Jim Bohlen

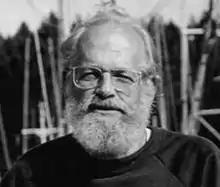
Bohlen in 1990

Jim Bohlen (July 4, 1926 – July 5, 2010) was an American engineer and activist who worked as part of the Atlas ICBM missile program and went on to be one of the founders of Greenpeace.